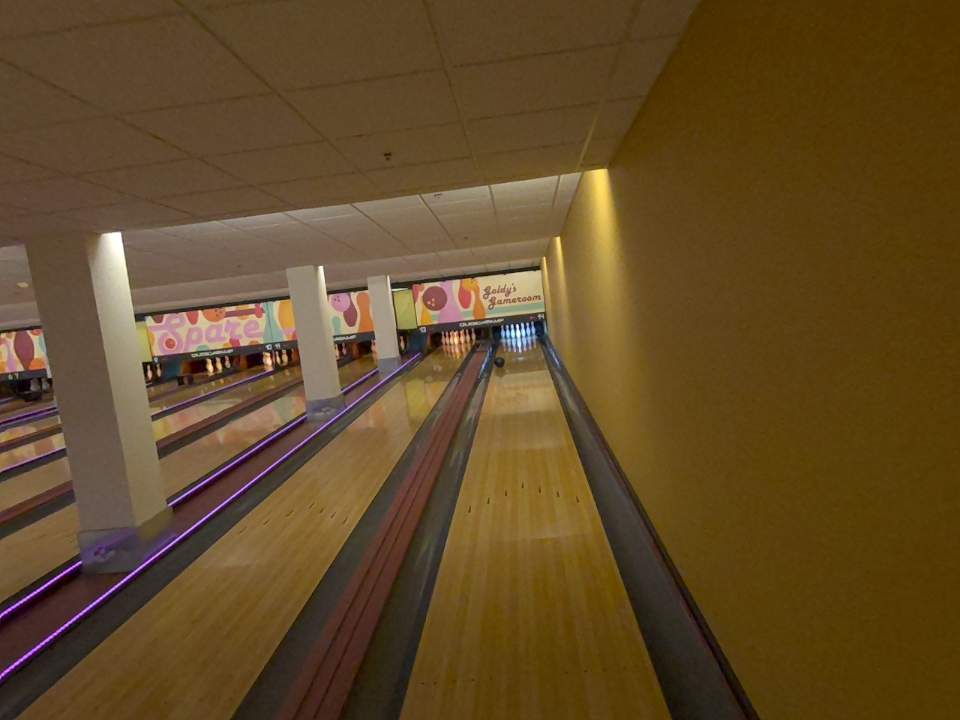
Object: bowling_ball